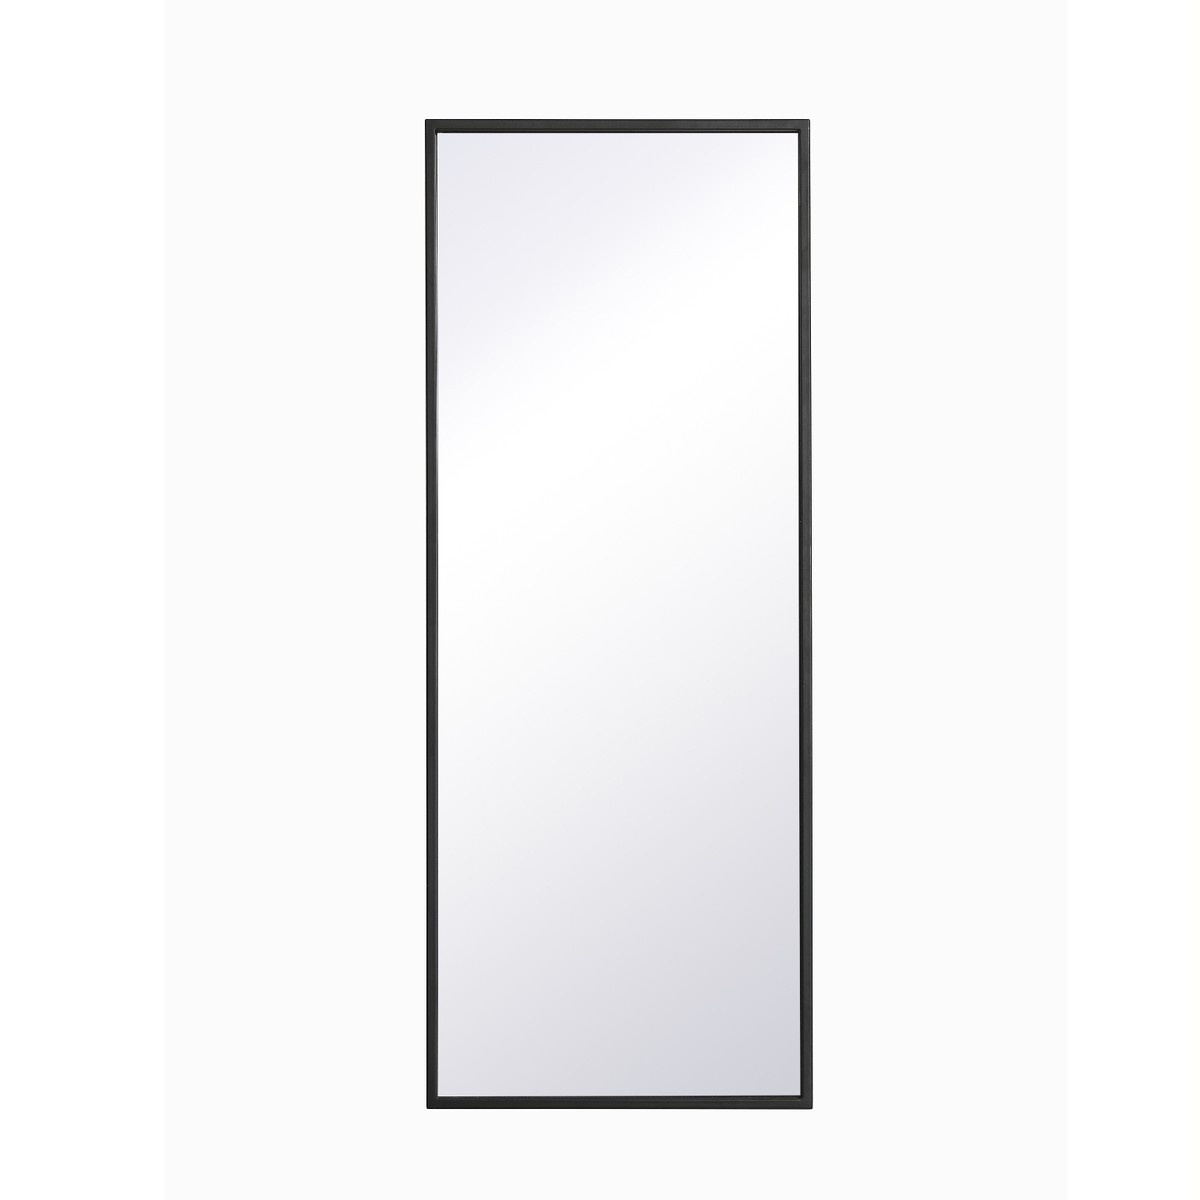
Elegant Lighting Mirror from the Monet collection in Black finish
Add elegance and simple form into your home while expanding visual space. This versatile rectangular mirror can be oriented vertically or horizontally, and its slender metal frame comes in a black, brass, or Silver finish. Available in a variety of sizes, this mirror offers you a plethora of design options--whether it overlooks your home in the foyer, bathroom, or bedroom, its stylish modernity will please all. PDF Spec Sheet .
Brand: Elegant Lighting
Category: Home & Garden > Decor > Mirrors